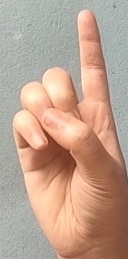
ASL sign: D